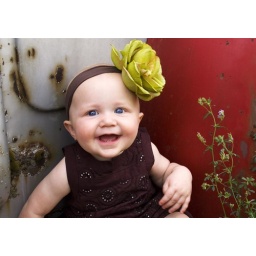
Boogie took these behind Mom's house in Leroy's old car Boogie took these behind Mom's house in Leroy's old car cemetary.